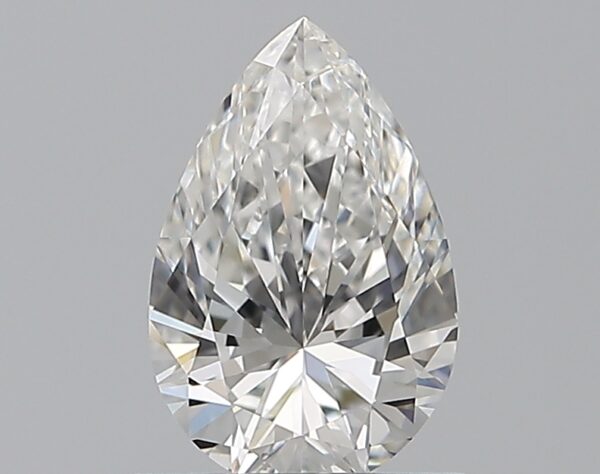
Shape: pear
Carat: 0.7
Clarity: VVS1
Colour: E
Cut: EX
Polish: EX
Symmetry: EX
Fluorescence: N
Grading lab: GIA
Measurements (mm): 7.73 x 5.07 x 3.15